Julie Thibaud

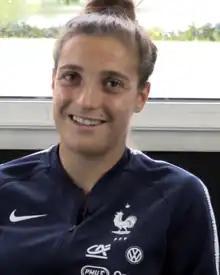
Thibaud in 2018

Julie Martine Thibaud (born 20 April 1998) is a French professional footballer who plays as a defender for Women's Super League club Leicester City.